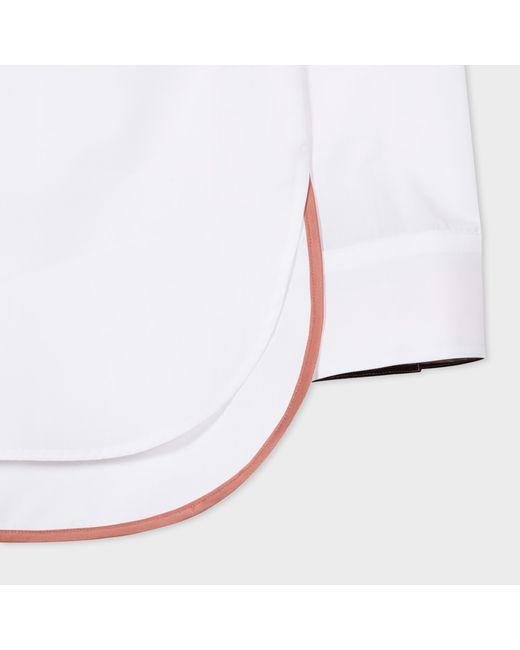
Formelles weißes Hemd für den täglichen Bürogebrauch